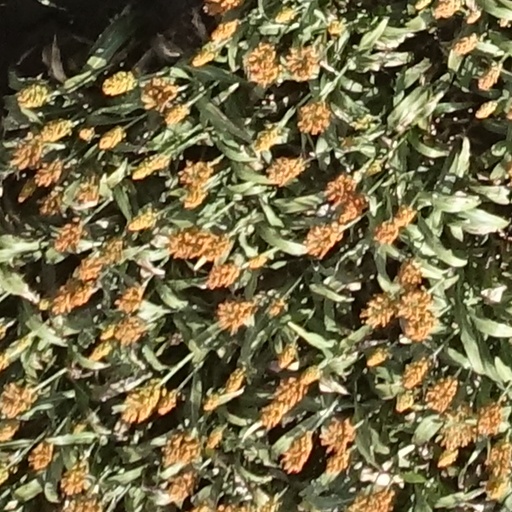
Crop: sorghum